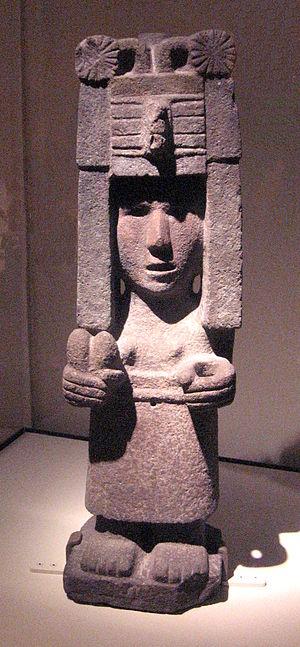
La mythologie aztèque est l'ensemble des mythes sur lesquels était basée la religion aztèque.
Chicomecoatl est la déesse de la nourriture et de la fertilité dans la mythologie aztèque. Chaque mois de septembre, Chicomecoatl recevait le sacrifice d'une jeune fille que l'on décapitait. Le sang répandu lors du sacrifice était versé sur une statue de la déesse, et la peau de la victime était portée par un prêtre.